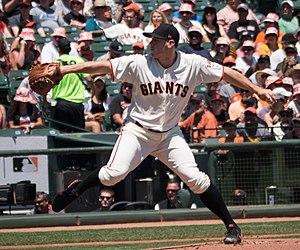
Tyson Michael Blach est un lanceur droitier des Giants de San Francisco de la Ligue majeure de baseball.